Jessie Catherine Couvreur

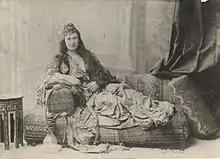
Tasma in Turkish costume, 1889.

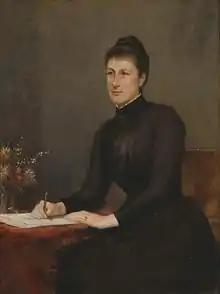
Madame Couvreur, 'Tasma', 1890

Jessie Catherine Couvreur (pseudonym Tasma) (28 October 1848 – 23 October 1897) was an Australian novelist.